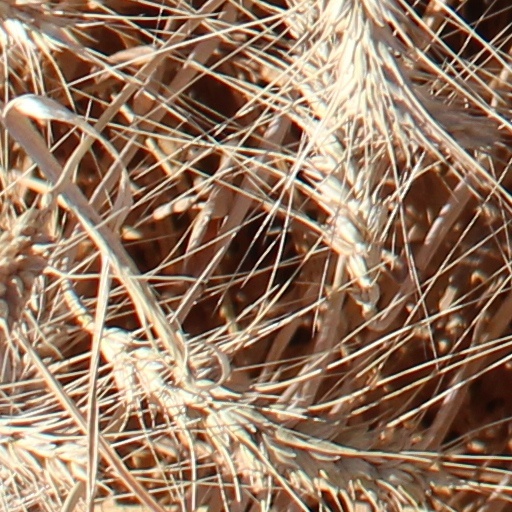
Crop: wheat